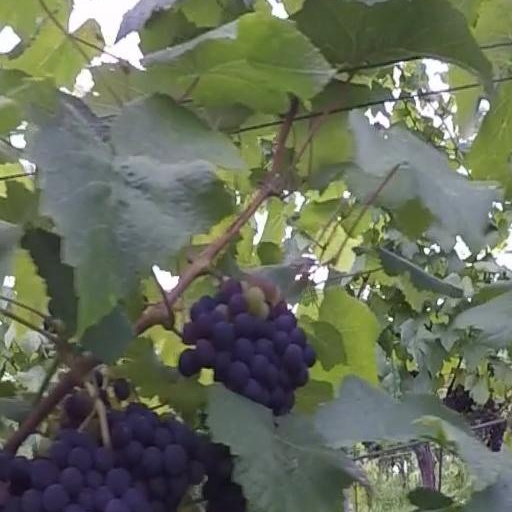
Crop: grape